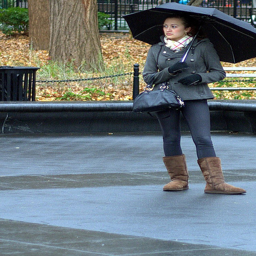
The girl is wearing boots and carrying an umbrella.
A woman standing on a sidewalk with an umbrella.
A young lady standing on wet ground holding an umbrella.
A woman standing in the street with a umbrella.
A woman standing alone holding an open umbrella over her head.